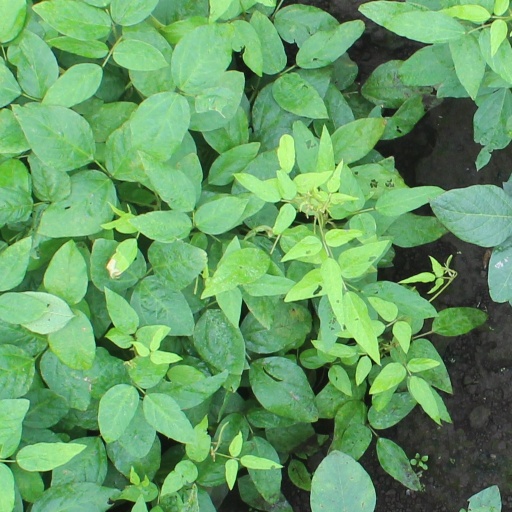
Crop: soybean